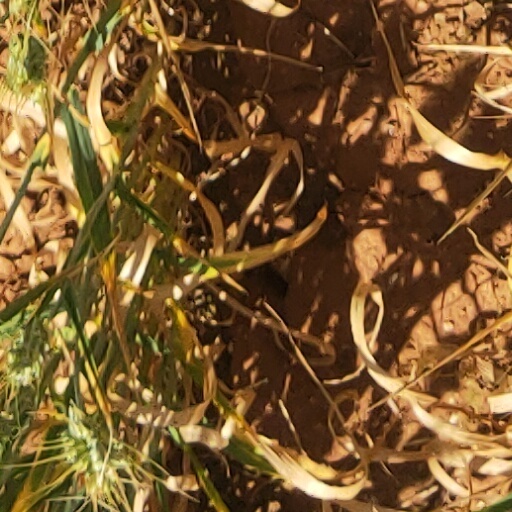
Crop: wheat